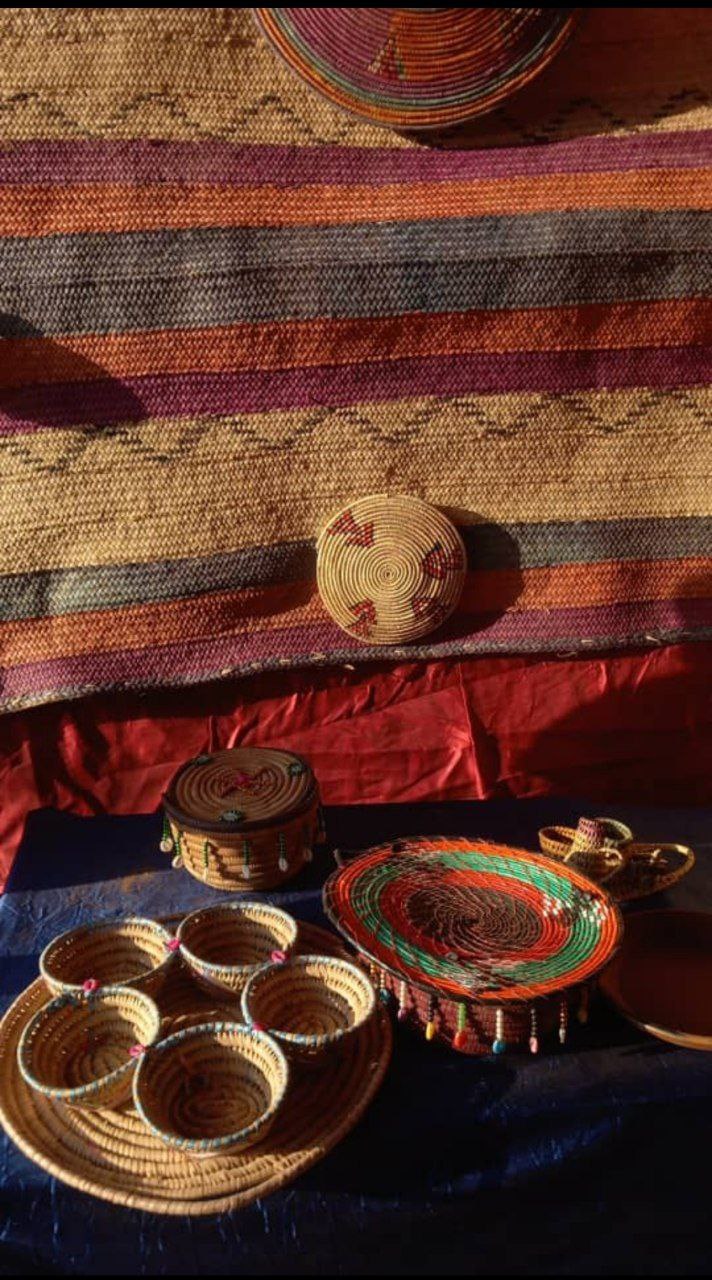
الوصف بالفصحى: فرش معلّق وأغطية صحون و سِلال صغيرة منسوجة يدويًّا من سعف النخيل
الوصف بالعامية السودانية: برش معلق و طباقة و سباتة صغيرة معمولة من السعف
التصنيف: Local Culture & Objects